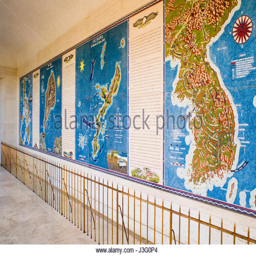
murals depicting battles fought by the brave men who now lay at rest within structure